Baldwin I of Jerusalem

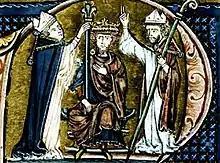
Baldwin's coronation, as illustrated in a 13th-century text (Bibliothèque nationale de France)

Baldwin I (1060s – 2 April 1118) was the first count of Edessa from 1098 to 1100 and king of Jerusalem from 1100 to his death in 1118. He was the youngest son of Eustace II, Count of Boulogne, and Ida of Lorraine and married a Norman noblewoman, Godehilde of Tosny. He received the County of Verdun in 1096, but he soon joined the crusader army of his brother Godfrey of Bouillon and became one of the most successful commanders of the First Crusade.